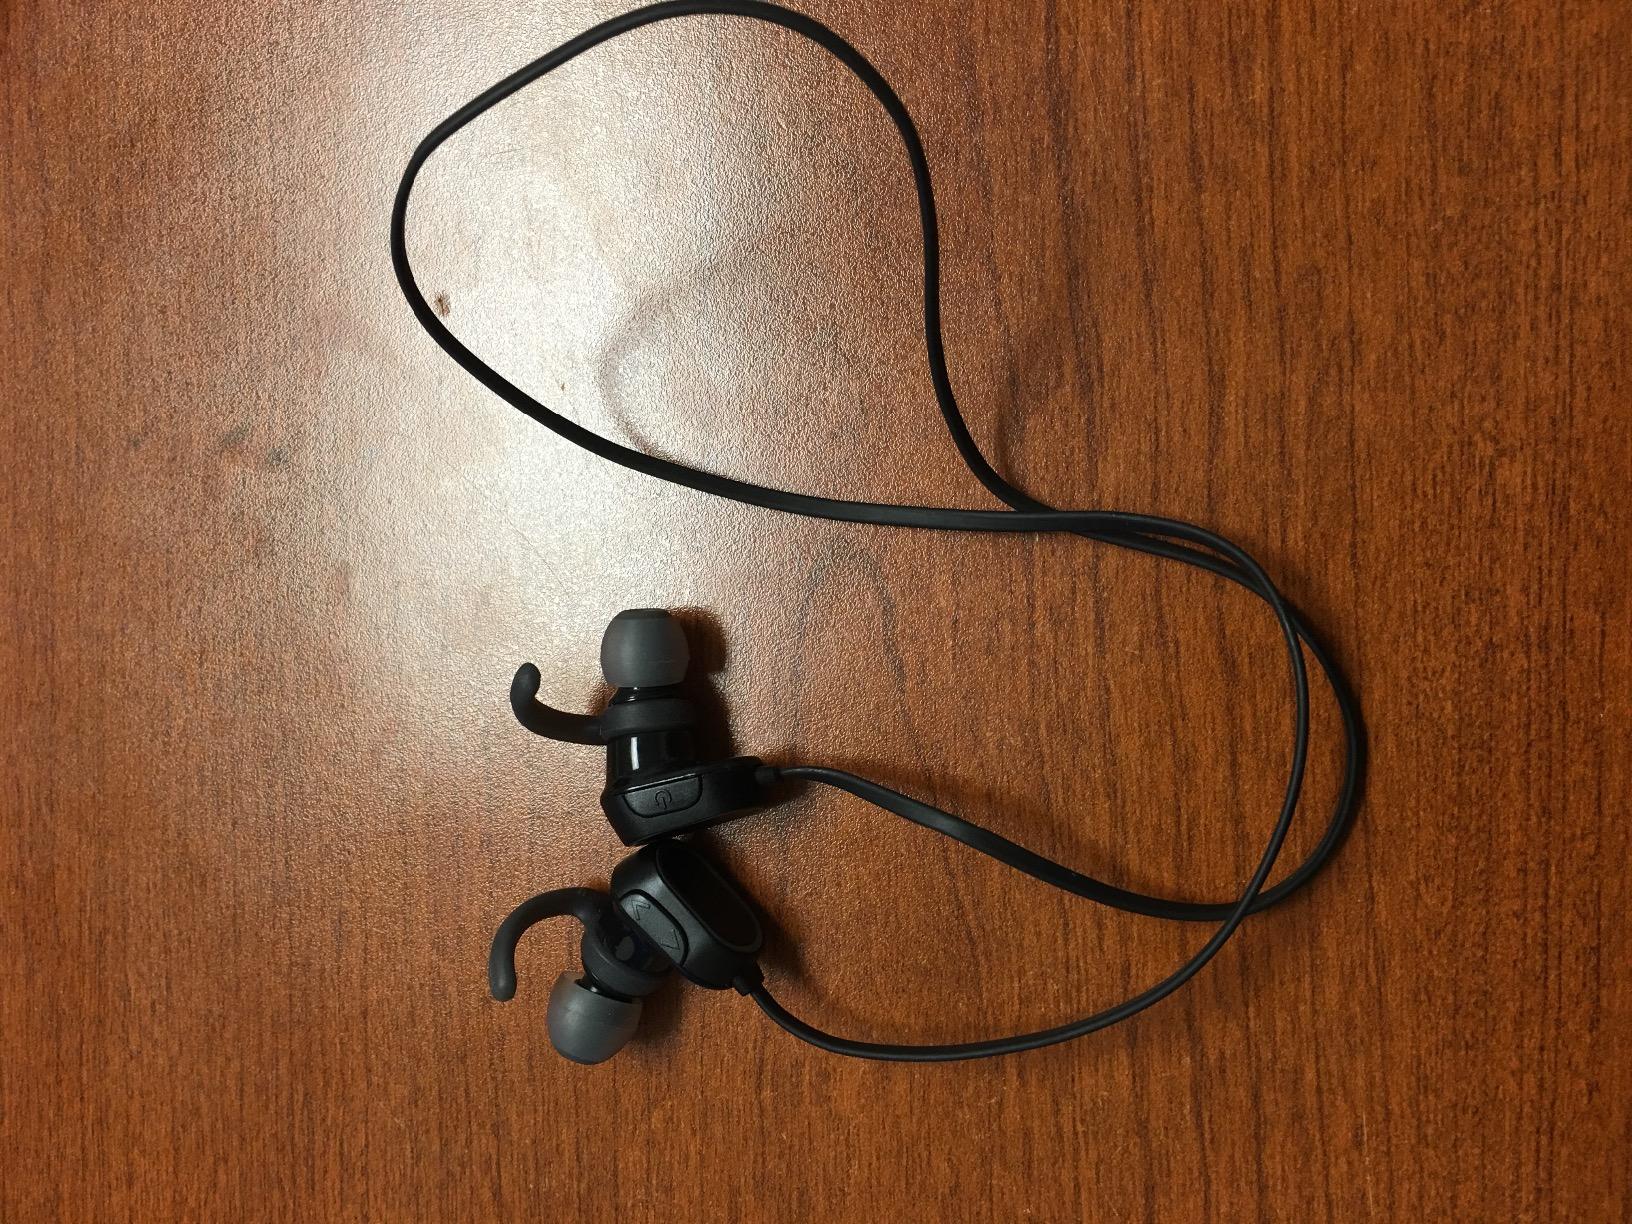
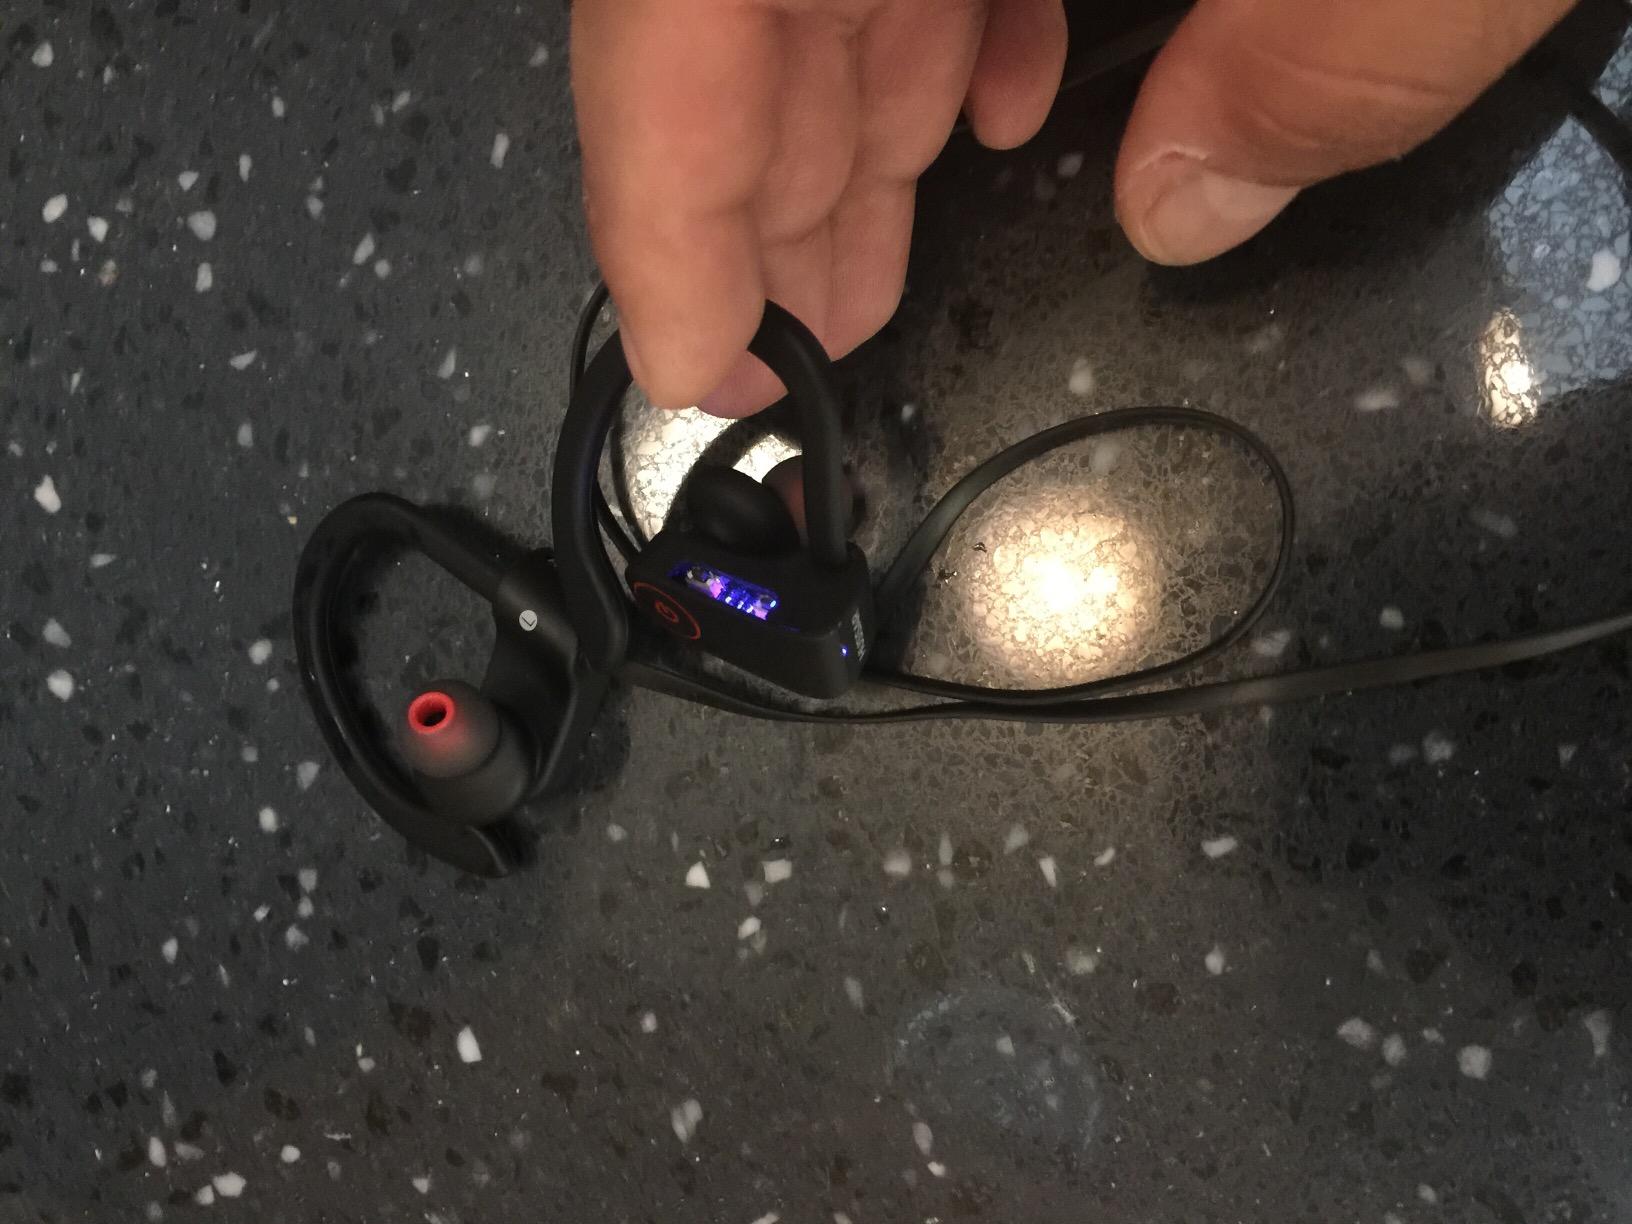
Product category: headphones
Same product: no